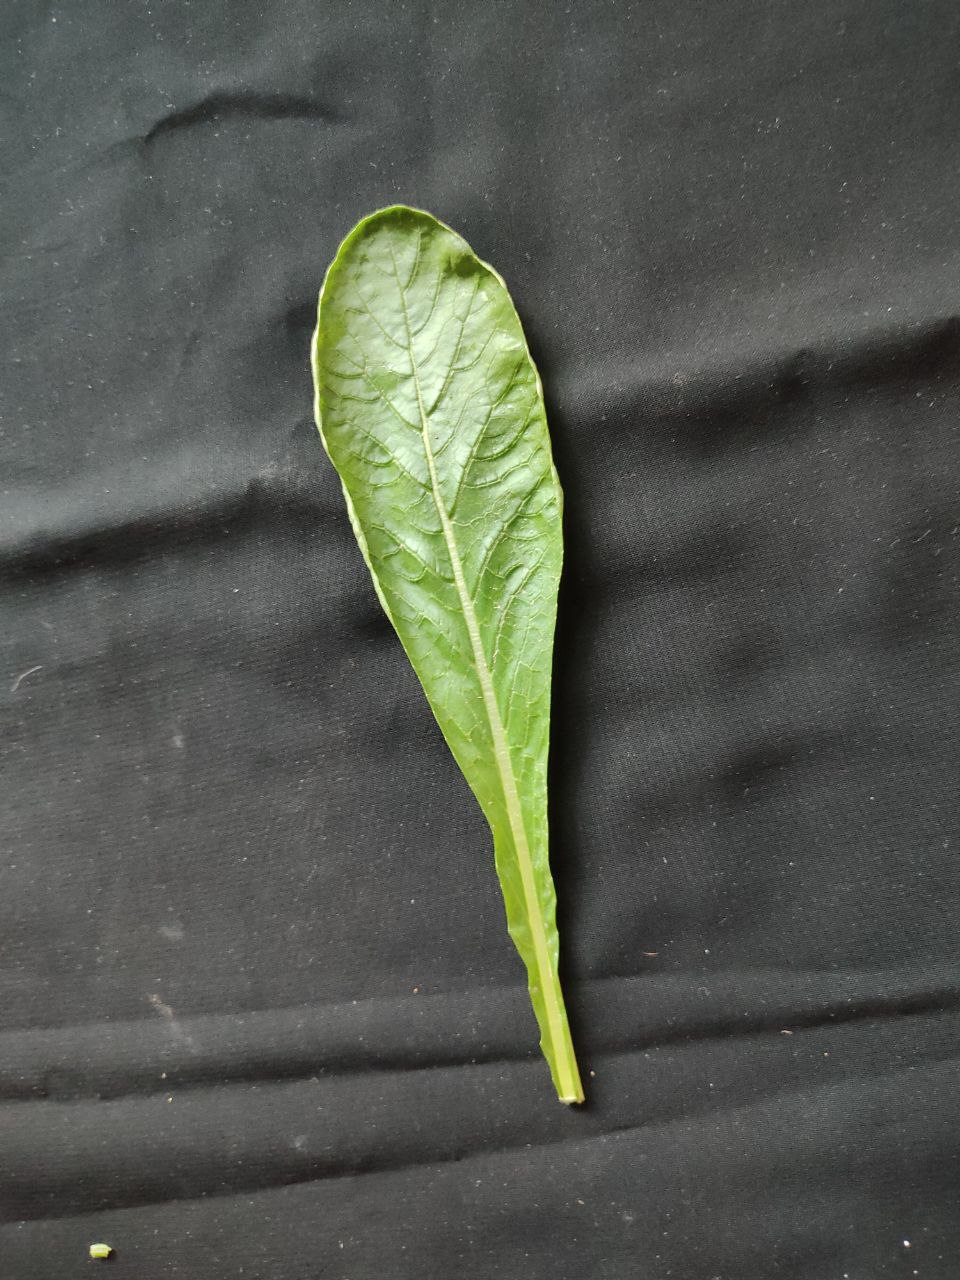
Label: Fresh leaf